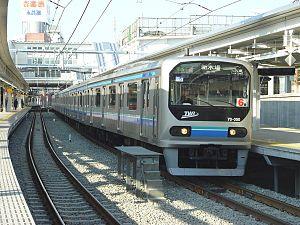
Tokyo Waterfront Area Rapid Transit, ou plus simplement TWR, est une société japonaise de transport ferroviaire assurant le service de la ligne Rinkai à Tokyo.
La gare d'Ōsaki est une gare ferroviaire de la ville de Tokyo au Japon. Elle est située dans l'arrondissement de Shinagawa. La gare est desservie par les lignes des compagnies JR East et TWR.